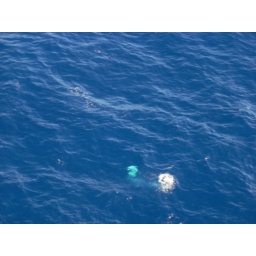
that bird went under water to get a fish.